Mercedes Benz (song)

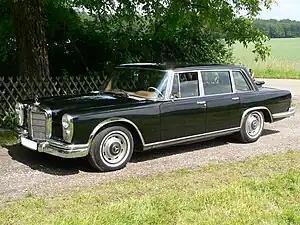
The Mercedes-Benz 600 is one of the inspirations for the song lyrics.

The song's lyrics were written down at Vahsen's, a Port Chester, New York bar, on August 8, 1970, during an impromptu poetry jam between Joplin and songwriter Bob Neuwirth. The lyrics are from by a poem written by the San Francisco beat poet Michael McClure, "Mercedes Benz." Joplin heard it sung by friends of McClure's, Rip Torn and Emmett Grogan and she began to sing it too.